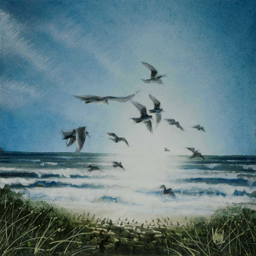
gulls and wading birds on the coast